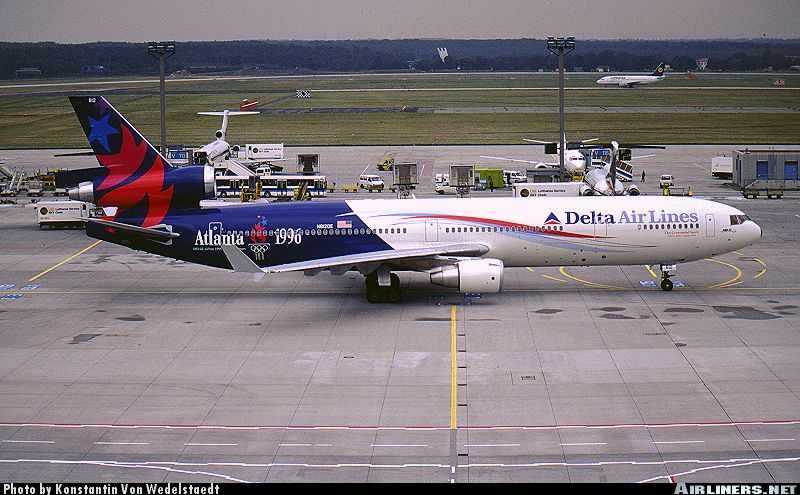
Vehicle type: Planes